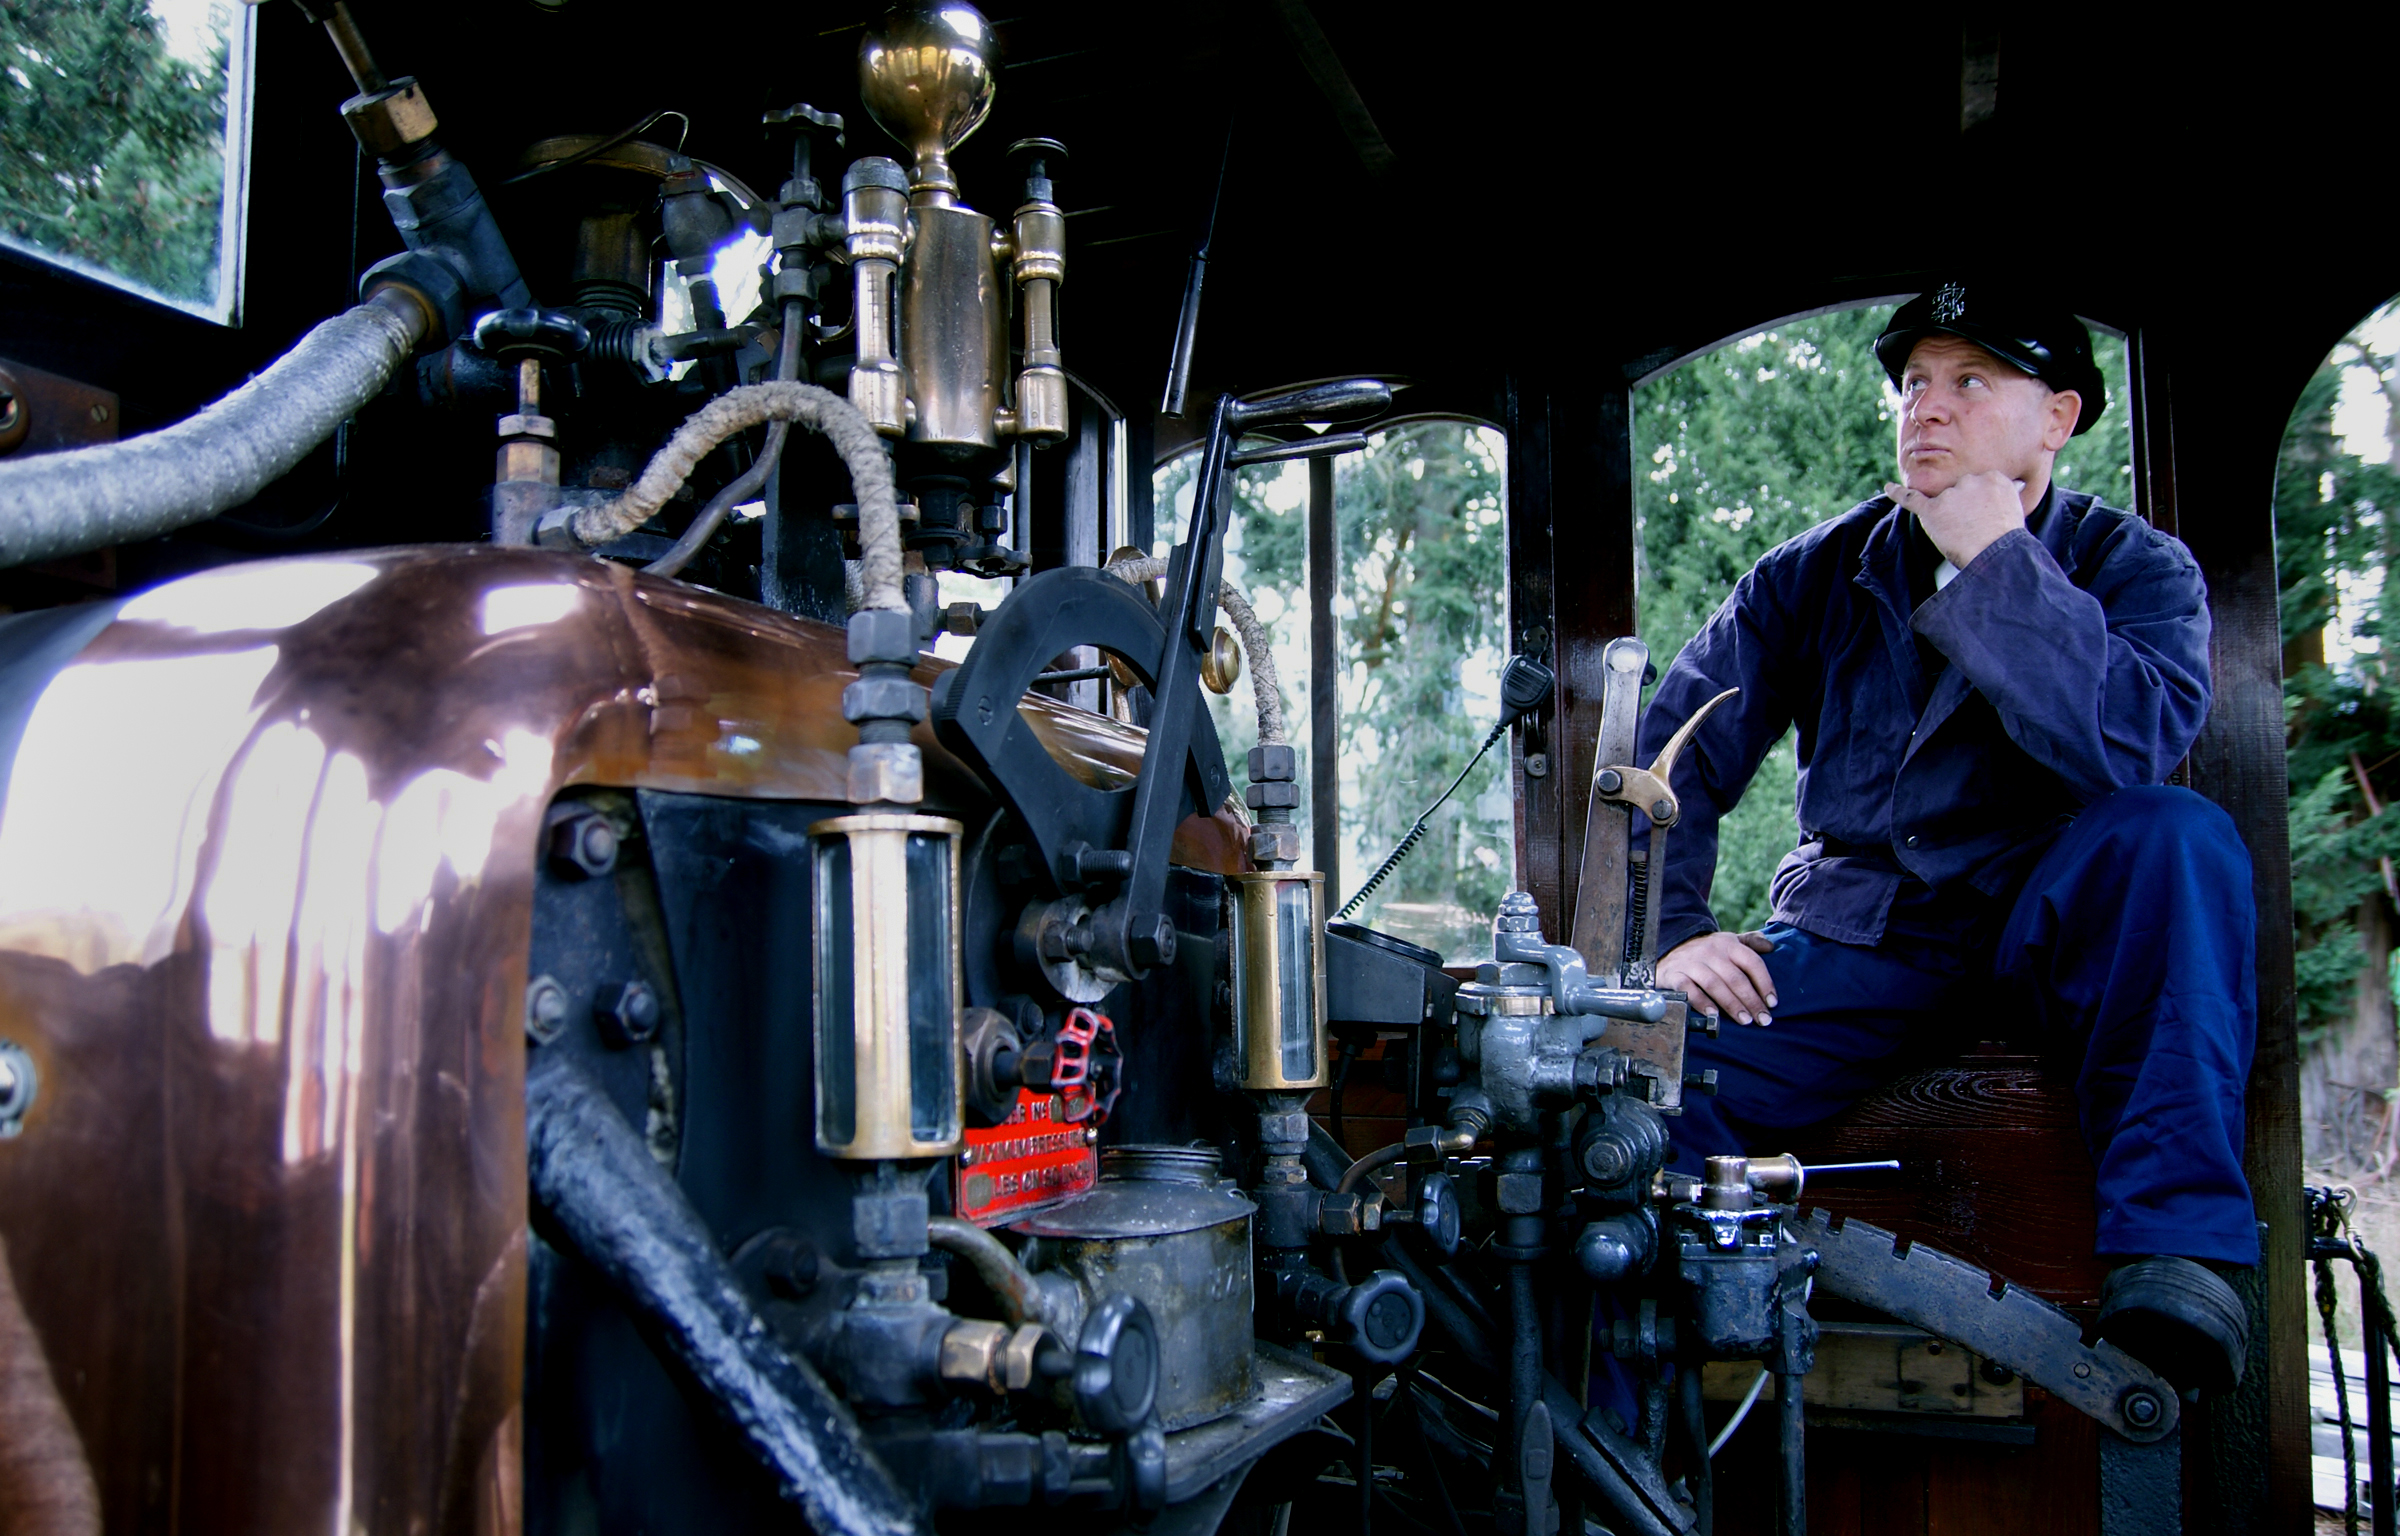
vehicle, publicdomain, engine, trains, rodgerskclassengine, steamlocomotive, enginedriver